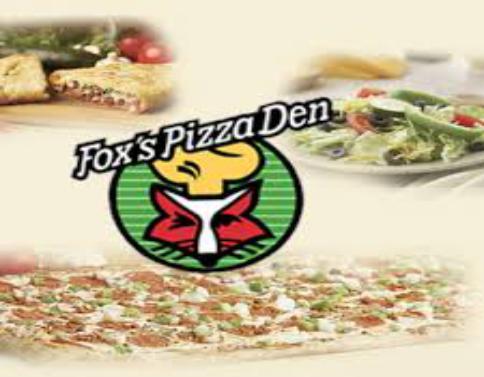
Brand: Fox's Pizza Den
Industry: Food